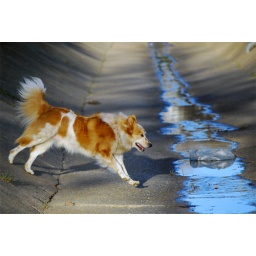
I love the action in this shot, even though the plastic bag sort of ruins the feel!